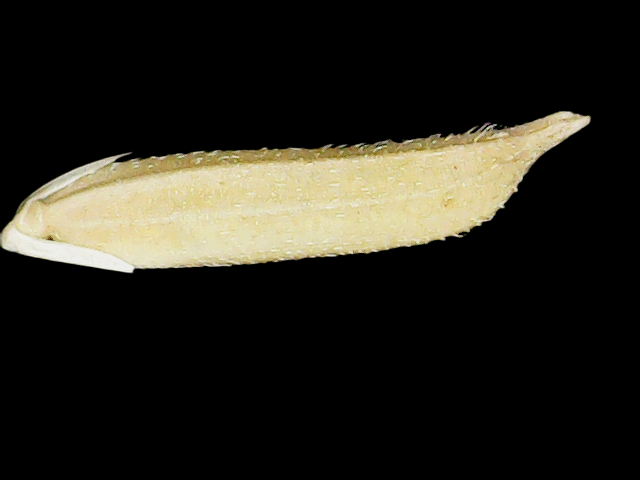
Rice variety: Binadhan25